Leomar Quintanilha

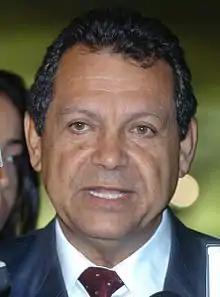
Quintanilha in 2007

Leomar de Melo Quintanilha (born October 23, 1945, in Goiânia) is a Brazilian politician. Formerly a banker with the Banco do Brasil, he served in the Chamber of Deputies representing Tocantins from 1989 until 1995; since 1994 he has represented the state in the Senate of Brazil. He is a member of the Brazilian Democratic Movement Party. He is the president of the Federação Tocantinense de Futebol since its foundation in 1990.